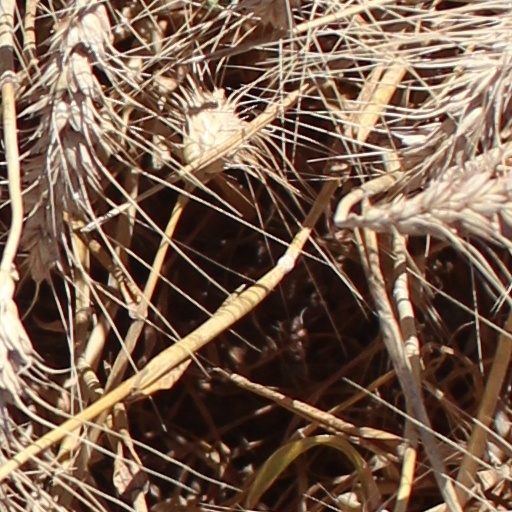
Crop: wheat